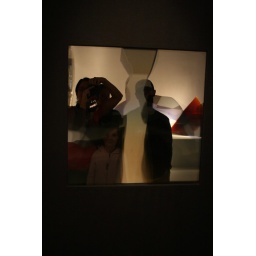
a family that lived in a glass house